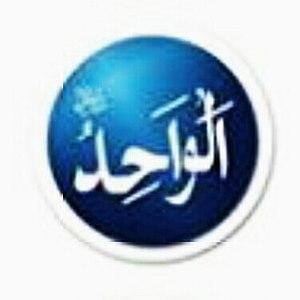
Al-Wahid / L'Unique est un beau nom d'Allah, est un exalte nom d'Allah.